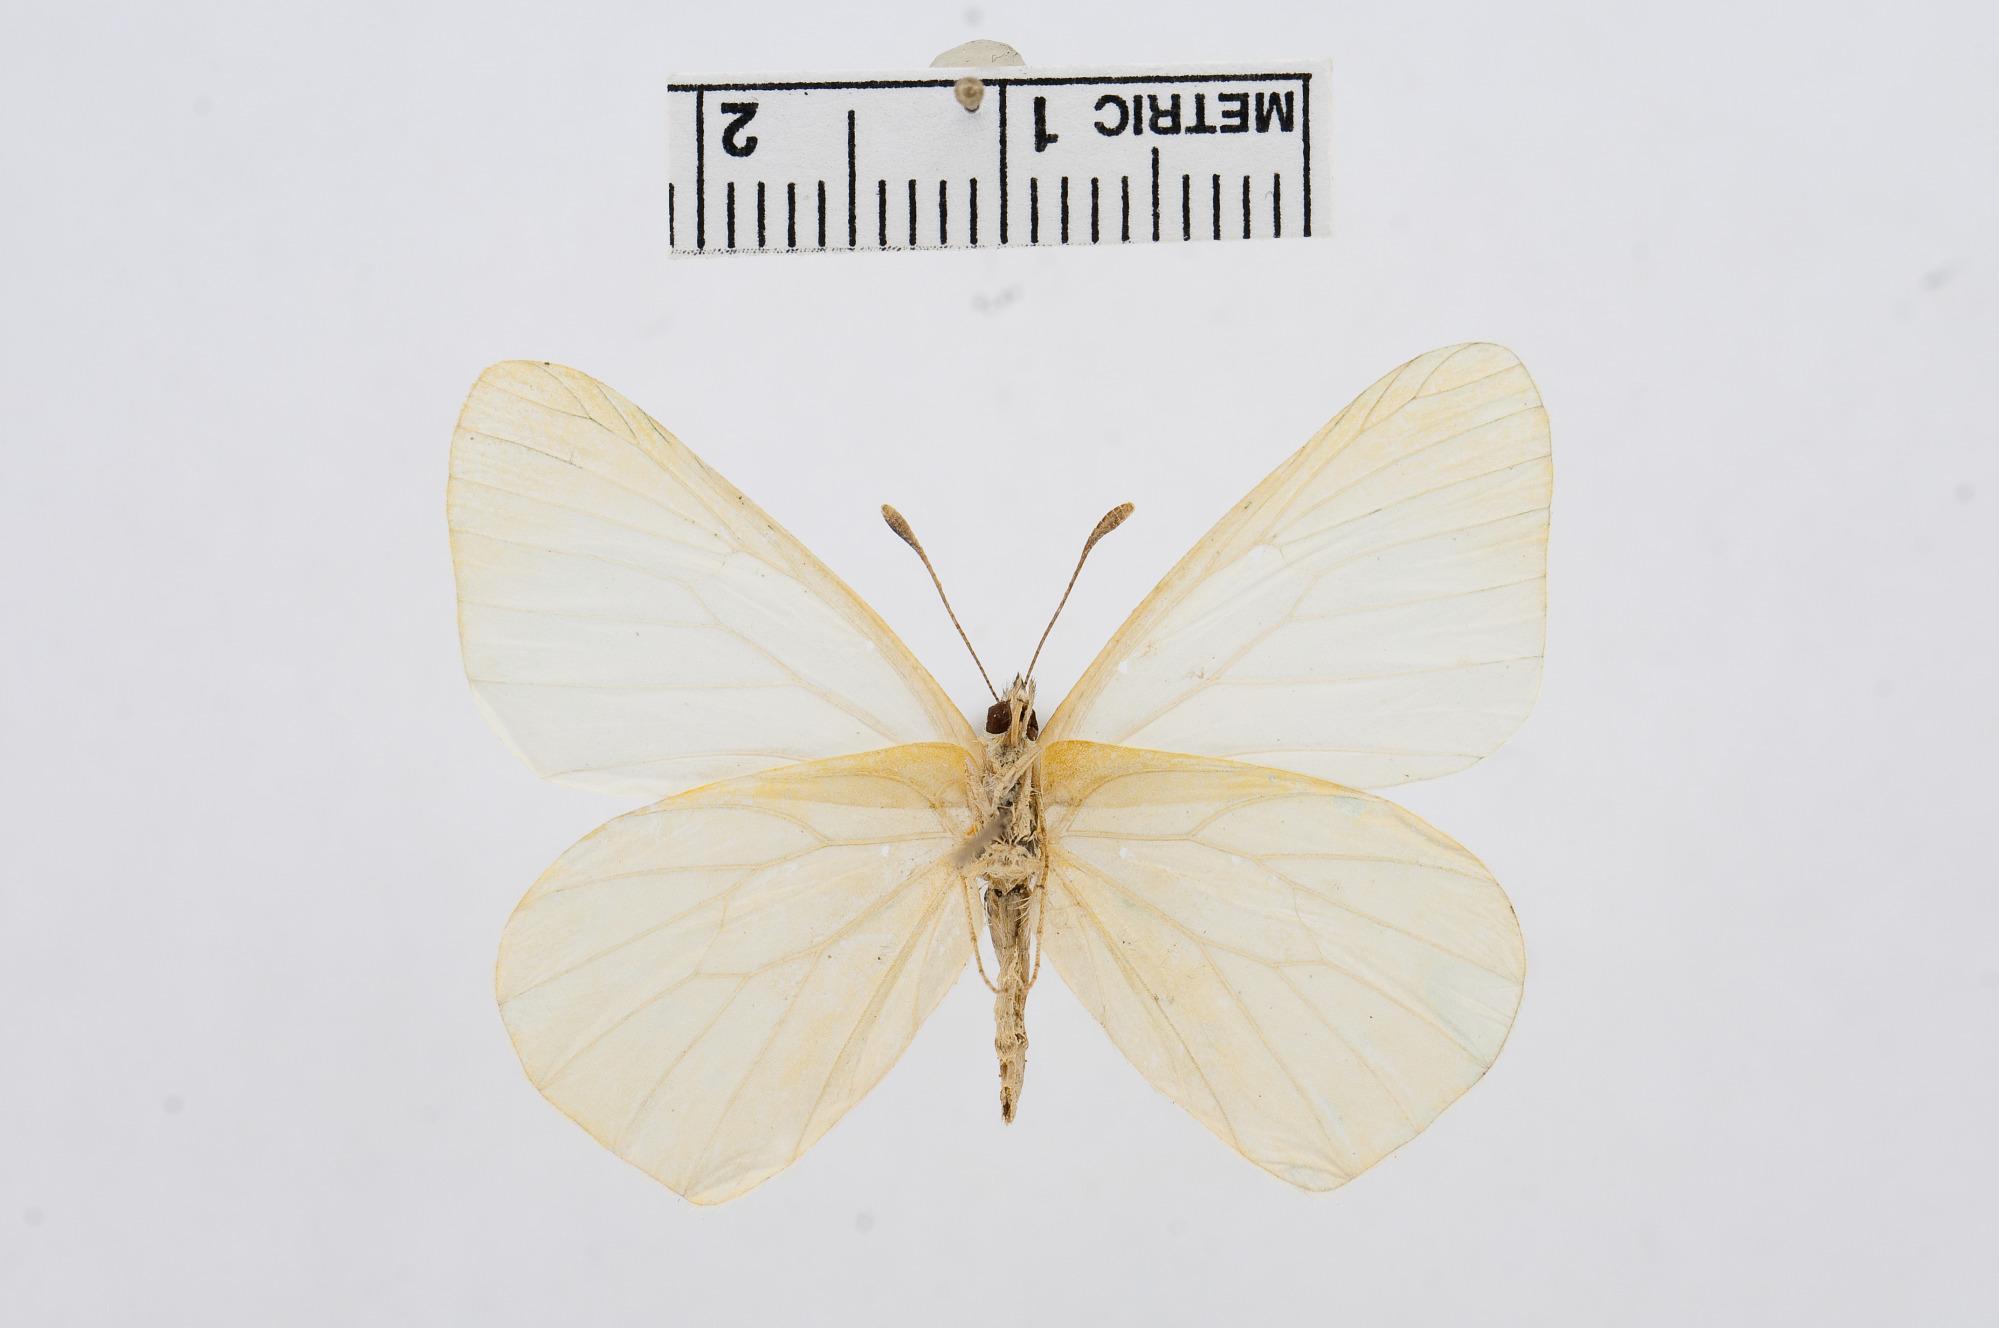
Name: Hesperocharis leucanis
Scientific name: Hesperocharis leucanis
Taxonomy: Animalia, Arthropoda, Hexapoda, Insecta, Lepidoptera, Pieridae, Pierinae